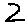
Label: 2